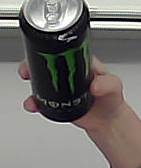
Product: monster_energydrink